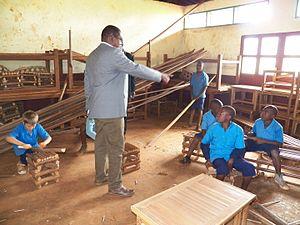
Ils sont bien attentifs